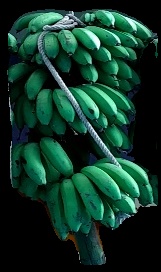
Variety: rasbale
Grade: grade2